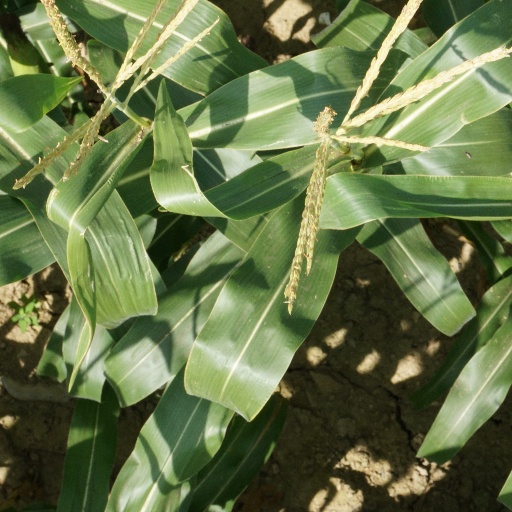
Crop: maize; corn